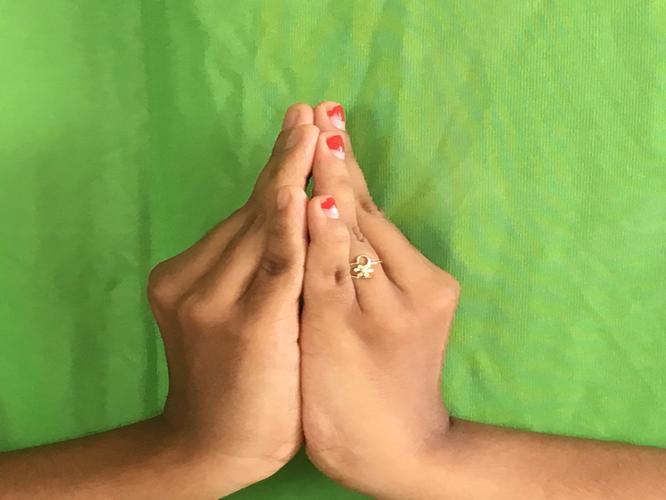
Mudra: Kapotham
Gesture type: double_hand